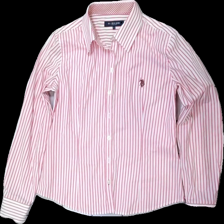
View: front
Type: Shirt
Category: Ladies
Brand: Not in the list
Brand text on label: U.S. polo assn.
Colors: White, Pink
Material: 57% cotton 43% polyester
Pattern: Striped
Cut: Regular
Size: L
Season: All
Damage location: top center
Damage 2 location: middle center
Damage 3 location: bottom right
Price range: 50-100
Recommended usage: Reuse
Description: randig skjorta med logga fram